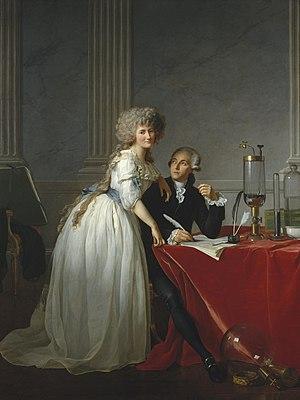
Le siècle des Lumières est un mouvement philosophique, littéraire et culturel que connaît l'Europe du XVIIIᵉ siècle et qui se propose de dépasser l'obscurantisme et de promouvoir les connaissances. Des philosophes et des intellectuels encouragent la science par l’échange intellectuel, s’opposant à la superstition, à l’intolérance et aux abus des Églises et des États. Le terme de « Lumières » a été consacré par l'usage pour rassembler la diversité des manifestations de cet ensemble d’objets, de courants, de pensées ou de sensibilités et d’acteurs historiques.
Les contributions des femmes à la science sont recensées depuis les débuts de l'histoire. L'étude historique, critique et sociologique de ces rapports est elle-même devenue une discipline en soi.
Joseph Priestley est né le 13 mars 1733 à Birstall, dans le West Yorkshire, et mort le 6 février 1804 à Northumberland, en Pennsylvanie, est un théologien, pasteur dissident, philosophe naturel, pédagogue et théoricien de la politique anglais qui publia plus de cent cinquante ouvrages. Connu pour ses travaux de chimiste et de physicien, on lui attribue généralement la découverte de l'oxygène qu'il a isolé dans son état gazeux. C'est en 1774 que Priestley produisit pour la première fois de l'oxygène. Cependant, en tant que partisan de la théorie phlogistique, il nomma ce nouveau gaz « air déphlogistiqué », et ne se rendit pas compte de l'importance de sa découverte. Carl Wilhelm Scheele, lui aussi partisan du phlogistique, revendiqua la découverte de l'« oxygène », mais il devait revenir au chimiste français Antoine Lavoisier, père de la chimie moderne et démystificateur de la théorie du phlogistique, d’identifier le nouveau gaz par son poids spécifique et de donner à l'oxygène son nom.
La chimie est une science de la nature qui étudie la matière et ses transformations, et plus précisément :
La science en Europe au siècle des Lumières est l'étude de l'histoire des sciences au siècle des Lumières, en particulier en Europe. Certaines idées se répandaient jusqu'en Amérique. L'époque débute à la révolution scientifique des XVIᵉ siècle et XVIIᵉ siècle, pour se terminer vers la Révolution française et est marquée par l’essor des sociétés savantes.
L'histoire de la chimie est intrinsèquement liée à la volonté de l'Homme de comprendre la nature et les propriétés de la matière, plus particulièrement la façon dont celle-ci existe ou se transforme.
Antoine Laurent Lavoisier, ci-devant de Lavoisier, né le 26 août 1743 à Paris et guillotiné le 8 mai 1794 à Paris, est un chimiste, philosophe et économiste français, souvent présenté comme le père de la chimie moderne, qui se développera à partir des bases et des notions qu'il a établies et d'une nouvelle exigence de précision offerte par les instruments qu'il a mis au point. Il a inauguré la méthode scientifique, à la fois expérimentale et mathématique, dans ce domaine qui, au contraire de la mécanique, semblait devoir y échapper.
La Ferme générale est l'une des principales institutions de l'Ancien Régime qui fut le plus vivement critiquée pendant la Révolution.